Burgdorf Castle

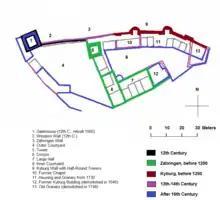
Plan of the castle showing construction phases

During the High Middle Ages the land that would become Burgdorf was owned by the Kingdom of Burgundy and then after 1080 by the Dukes of Zähringen. Either the kings or the dukes built a castle on the left bank of the Emme river, this castle was first mentioned in 1080 as "castellum Bertoldi ducis". In 1077 and 1084, a fortification on the Emme was mentioned, but the specific castle was not named, but it may have referred to Burgdorf. In 1139 it was mentioned as the "Upper Castle" which implies that there was a "Lower Castle" nearby. In 1210 it was called "castello Burgdorf".